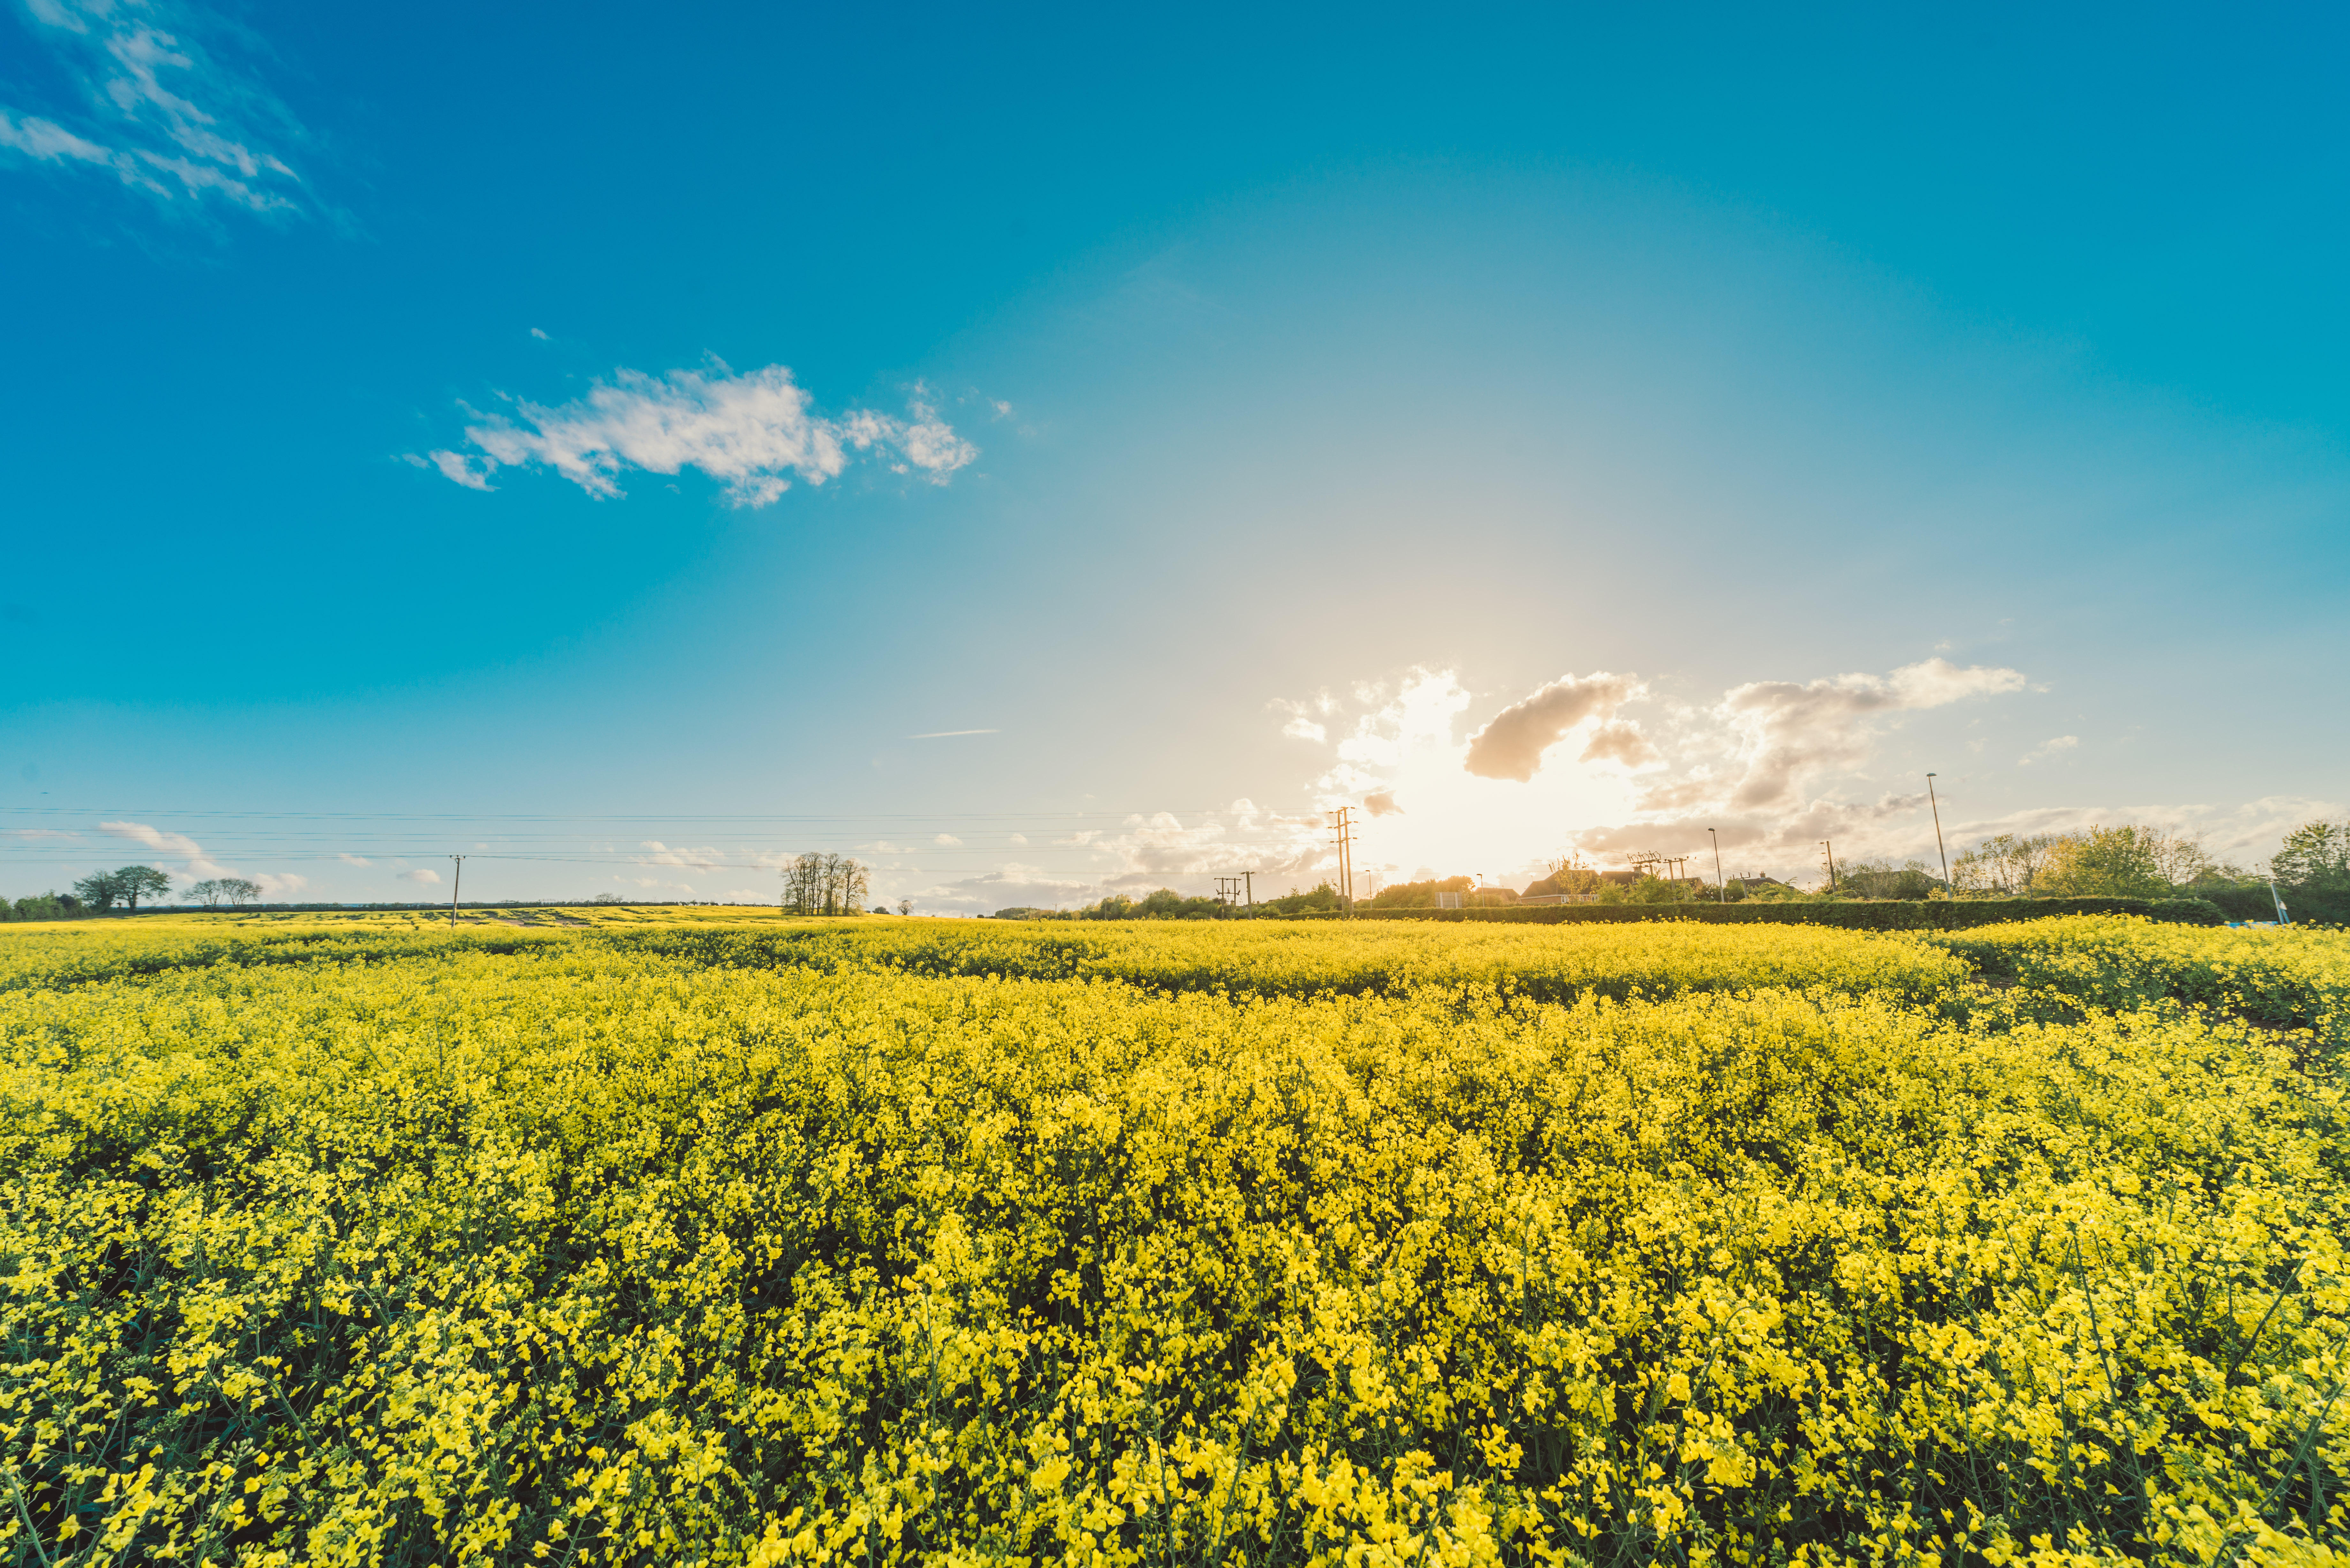
horizon, plant, sky, field, farm, meadow, grain, prairie, sunlight, flower, environment, food, produce, vegetable, crop, yellow, agriculture, aerial, flora, plain, farmland, rapeseed, wildflower, flowers, grassland, cereals, canola, ecosystem, brassica, rural area, flowering plant, daisy family, grass family, land plant, mustard plant, mustard and cabbage family, brassica rapa